Place kick

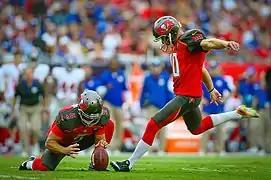
Kicker Connor Barth (right) attempts a field goal during an NFL game in 2015, while Jake Schum (left) serves as the holder

Place kicks are used in American football and Canadian football for kickoffs, extra points, and field goals. The place kick is one of the two most common forms of kick in gridiron-based football codes, along with the punt. The punt, however, cannot score points (except in Canadian football where it counts as a single). The place kick is the most common kick used in most indoor football games, including the former North American Arena Football League (AFL); punting was not legal in AFL play. A specialist player named the placekicker is generally the only member of the team who attempts place kicks, and is generally not used for any other role on the team. In the USA's National Football League teams, placekickers are generally able to successfully kick a field goal from at least 50 yards away, although kicks from 60 yards or beyond are rarely attempted or successful.